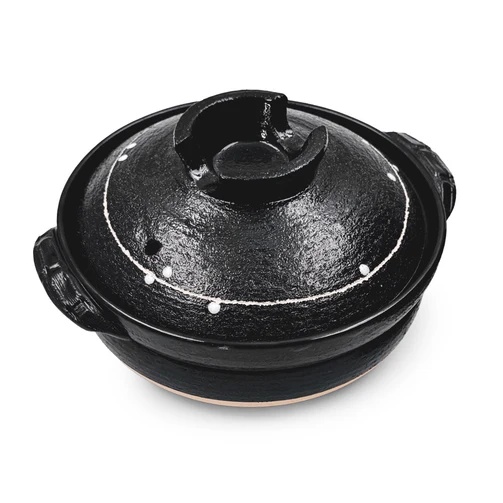
Kuroyu Black + White Line Dot Banko Donabe Clay Pot 90fl oz 10” Dia 黑色 白点 土锅
Brand: MTC
Category: Home & Garden > Kitchen & Dining > Cookware & Bakeware > Cookware > Tagines & Clay Cooking Pots > Clay Cooking Pots